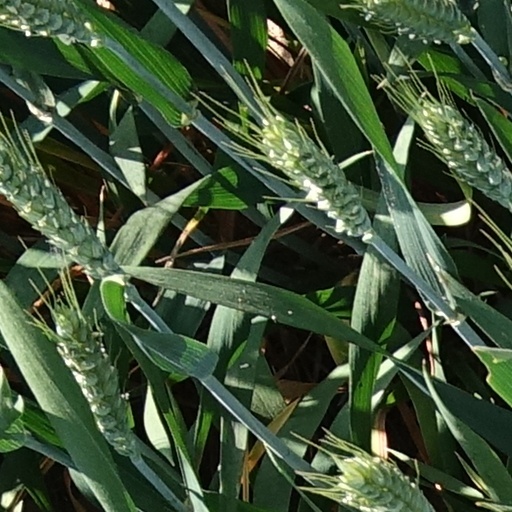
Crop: wheat